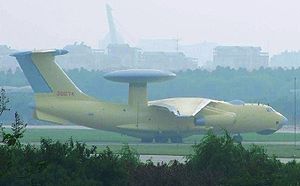
AWACS / Andre radarfly
Kinesisk KJ-2000
AWACS er en forkortelse for Airborne Warning And Control System, altså et luftbåret kontrol- og varslingssystem. Systemet består af et større fly med en roterende radarantenne monteret på ryggen og kabinen indrettet som kontrolcenter.